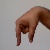
The image shows a hand gesture representing the letter 'Q' in Indian Sign Language.